Grade (slope)

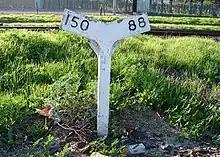
Grade indicator near Bellville, Western Cape, South Africa, showing 1:150 and 1:88 grades

Ruling gradients limit the load that a locomotive can haul, including the weight of the locomotive itself. Pulling a heavily loaded train at 20 km/h may require ten times the force climbing a 1% slope than on level track.